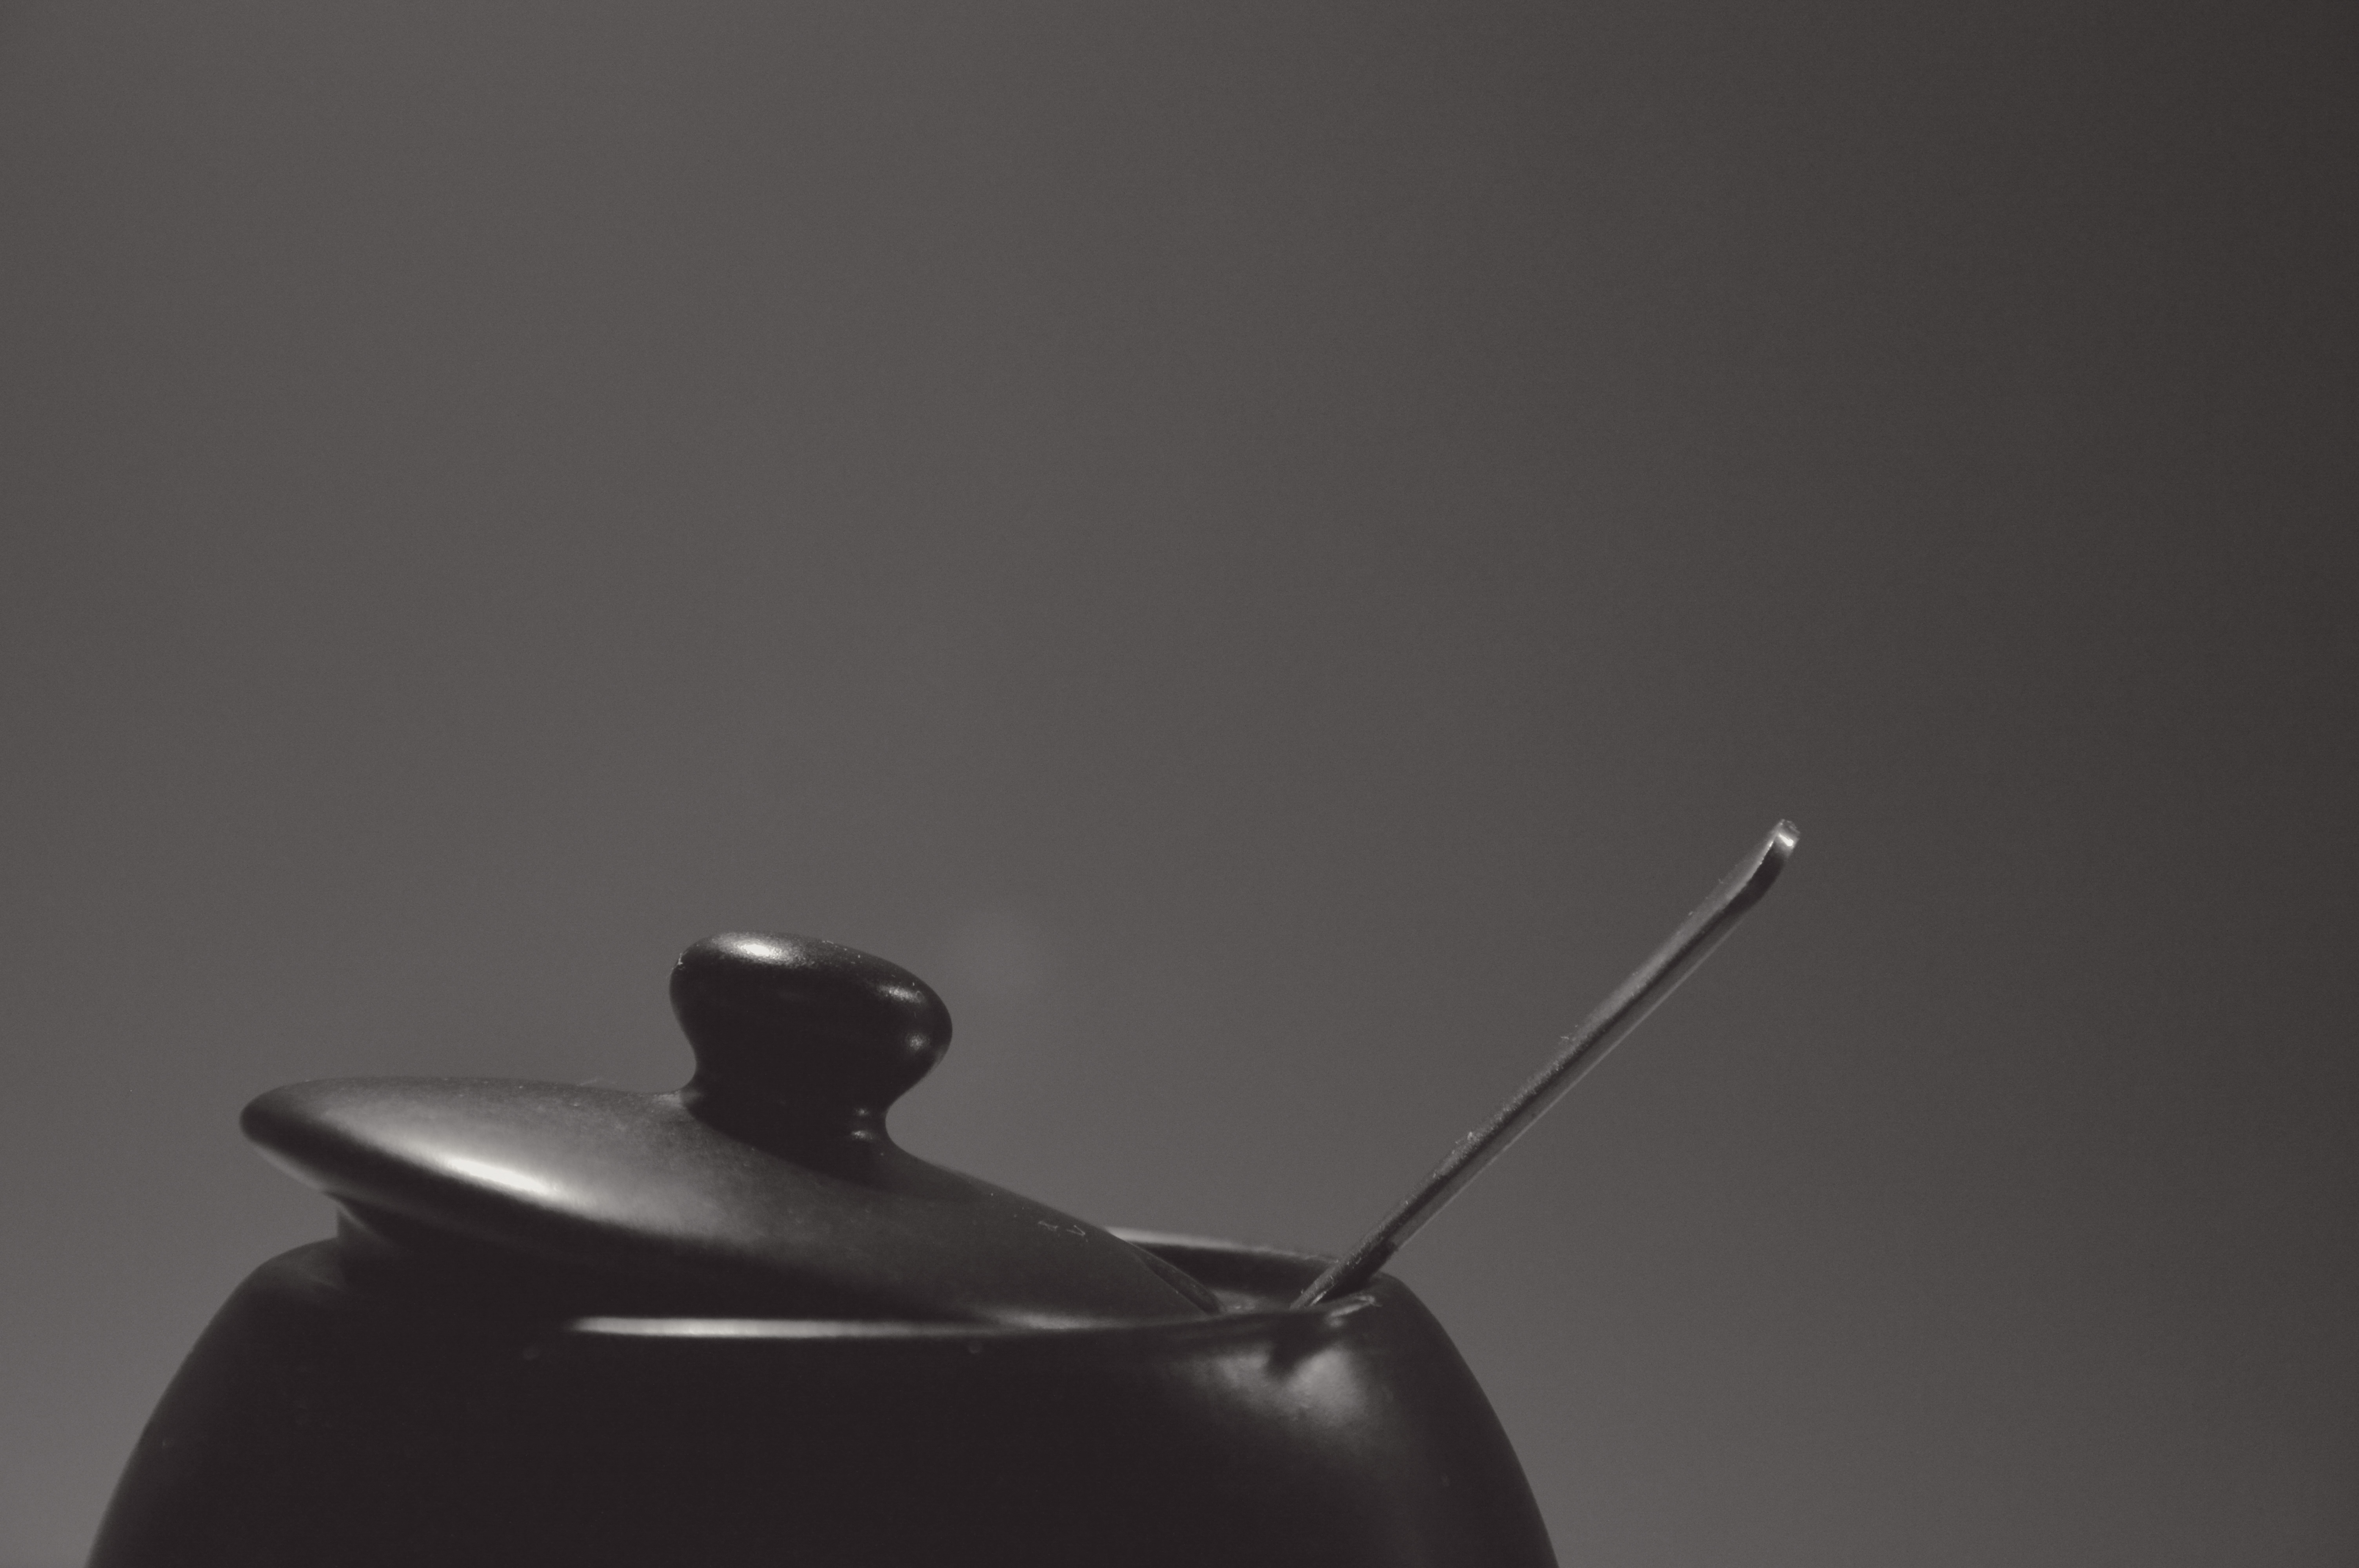
black and white, white, glass, black, monochrome, lighting, spoon, close up, cooking pot, still life photography, monochrome photography, small appliance